Pyarey Afzal

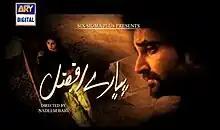
Title screen

Pyarey Afzal or Pyaare Afzal, is a 2013 Pakistani romantic melodrama television serial that aired on ARY Digital. Directed by Nadeem Baig and written by Khalil-ur-Rehman Qamar, the drama was produced by Humayun Saeed and Shazad Nasib's Six Sigma Entertainment. The drama starred Hamza Ali Abbasi and Ayeza Khan in lead roles.